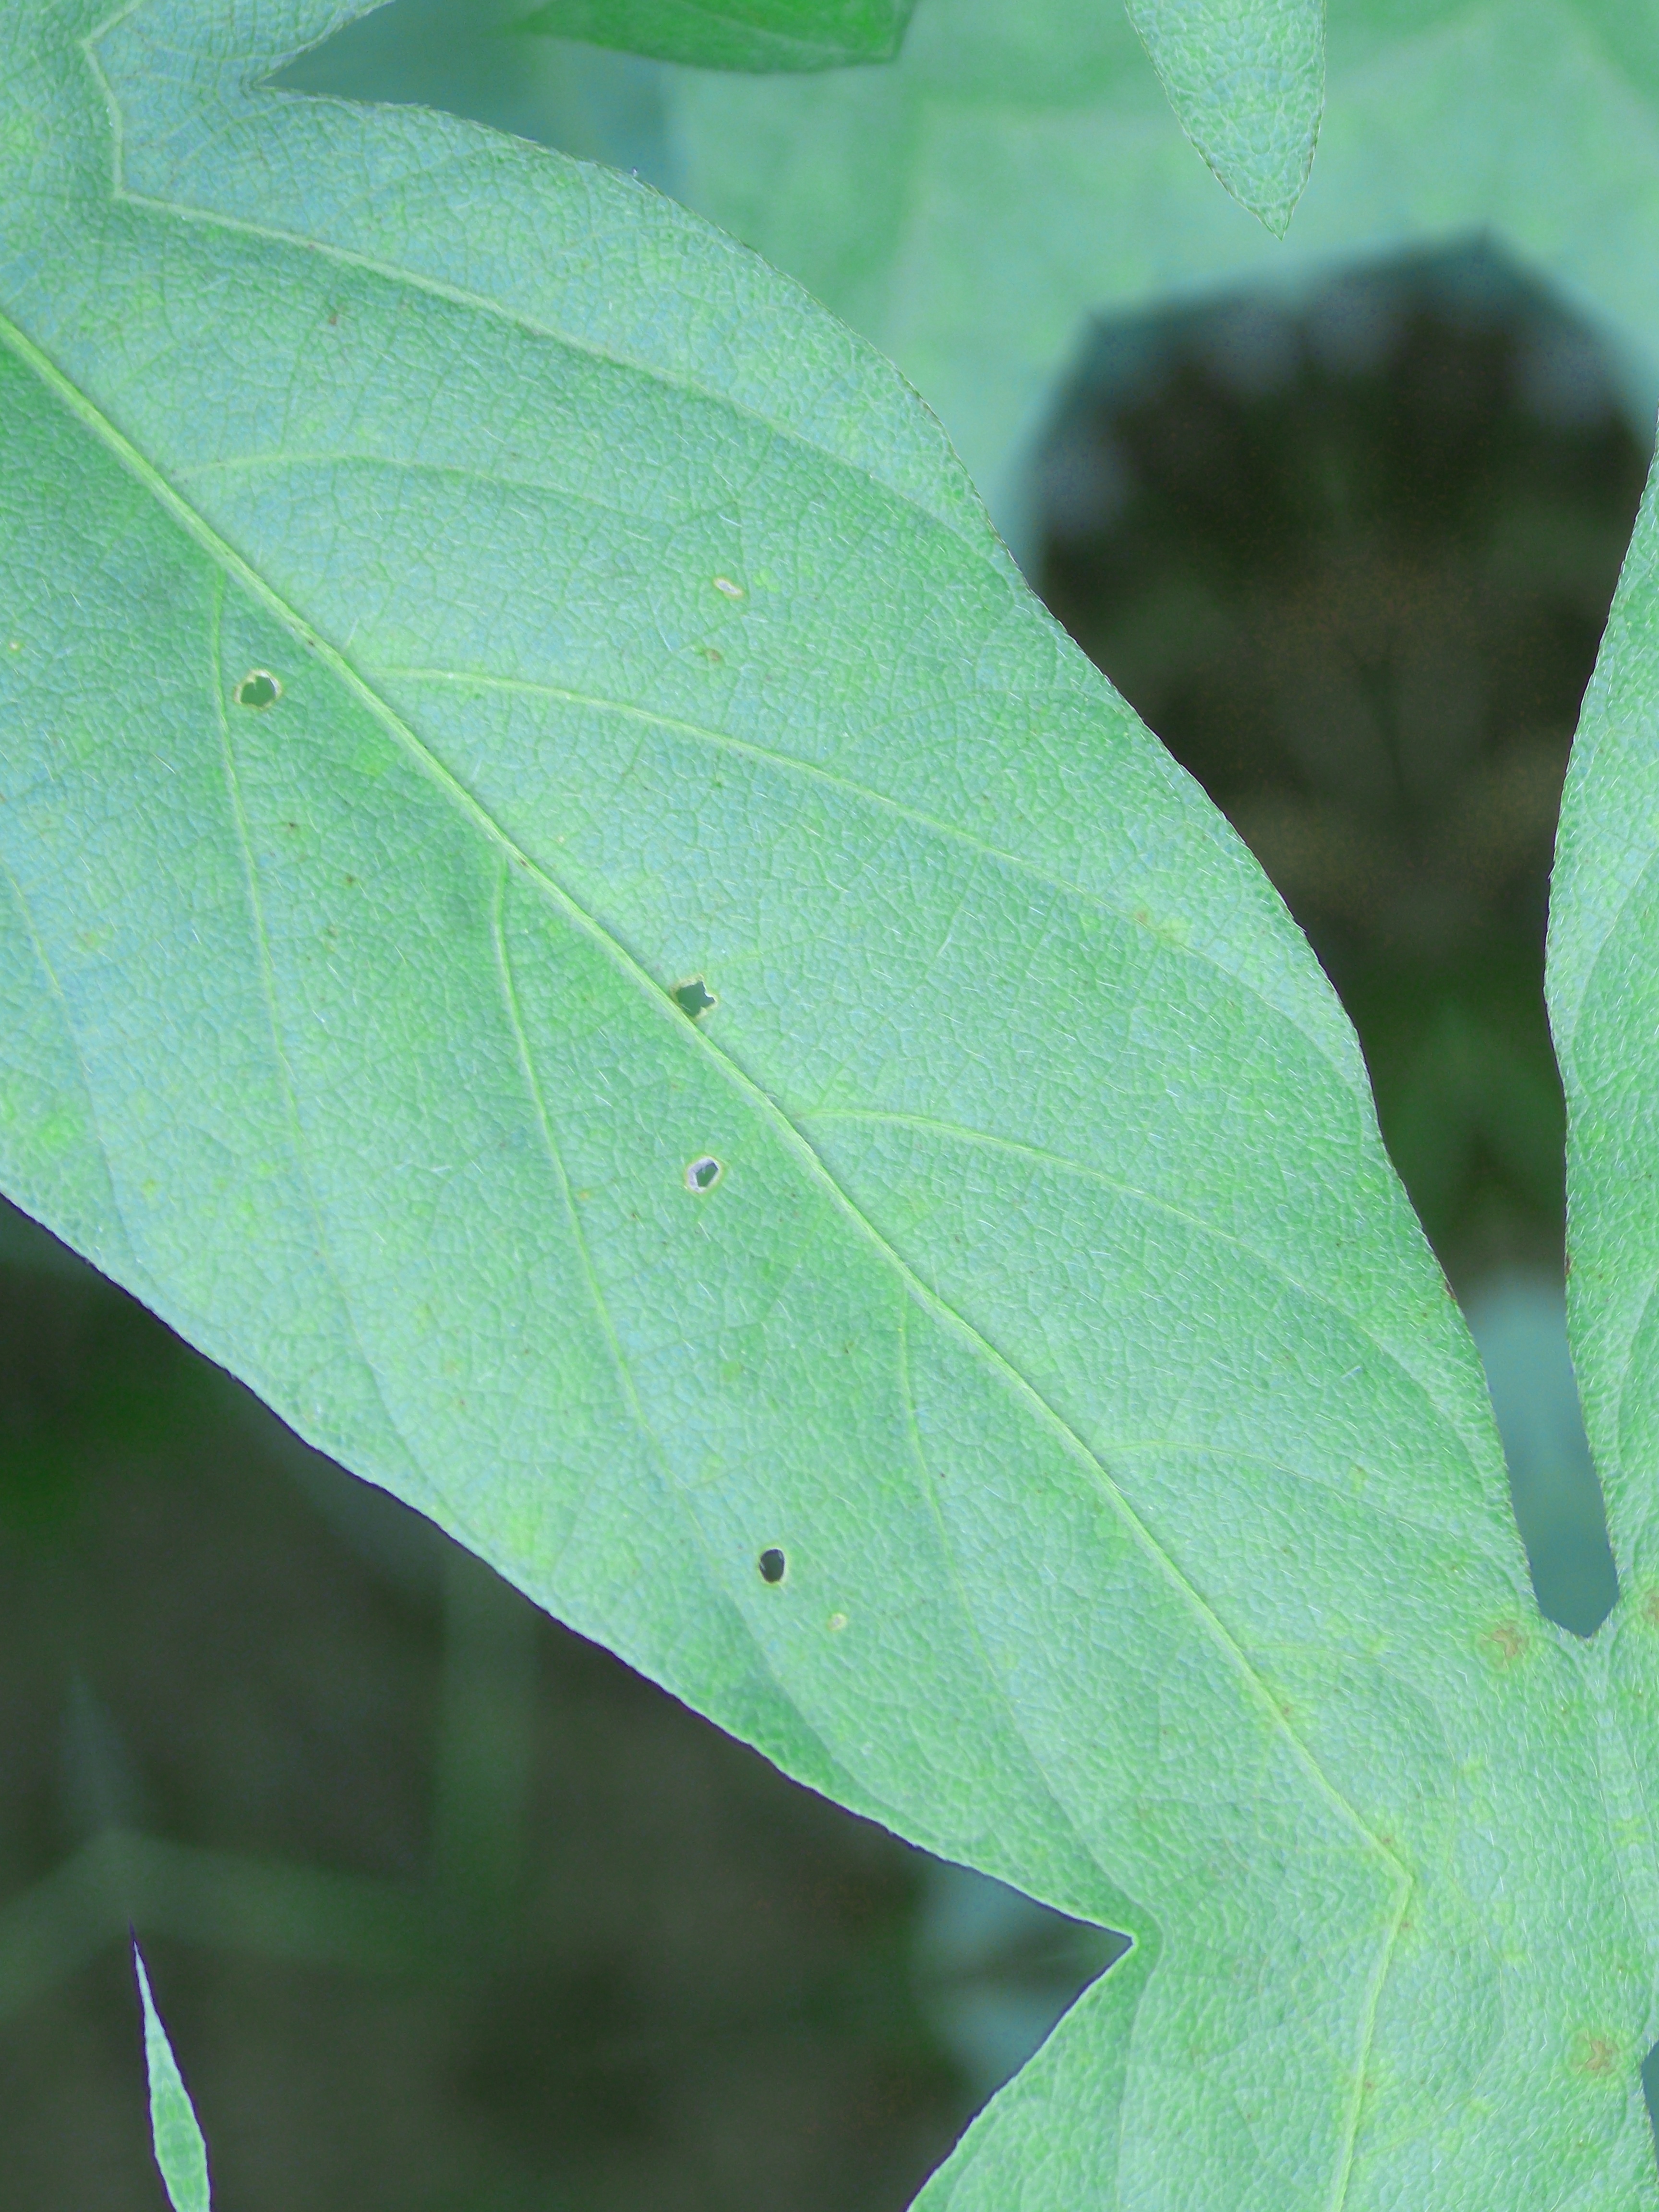
Label: Healthy